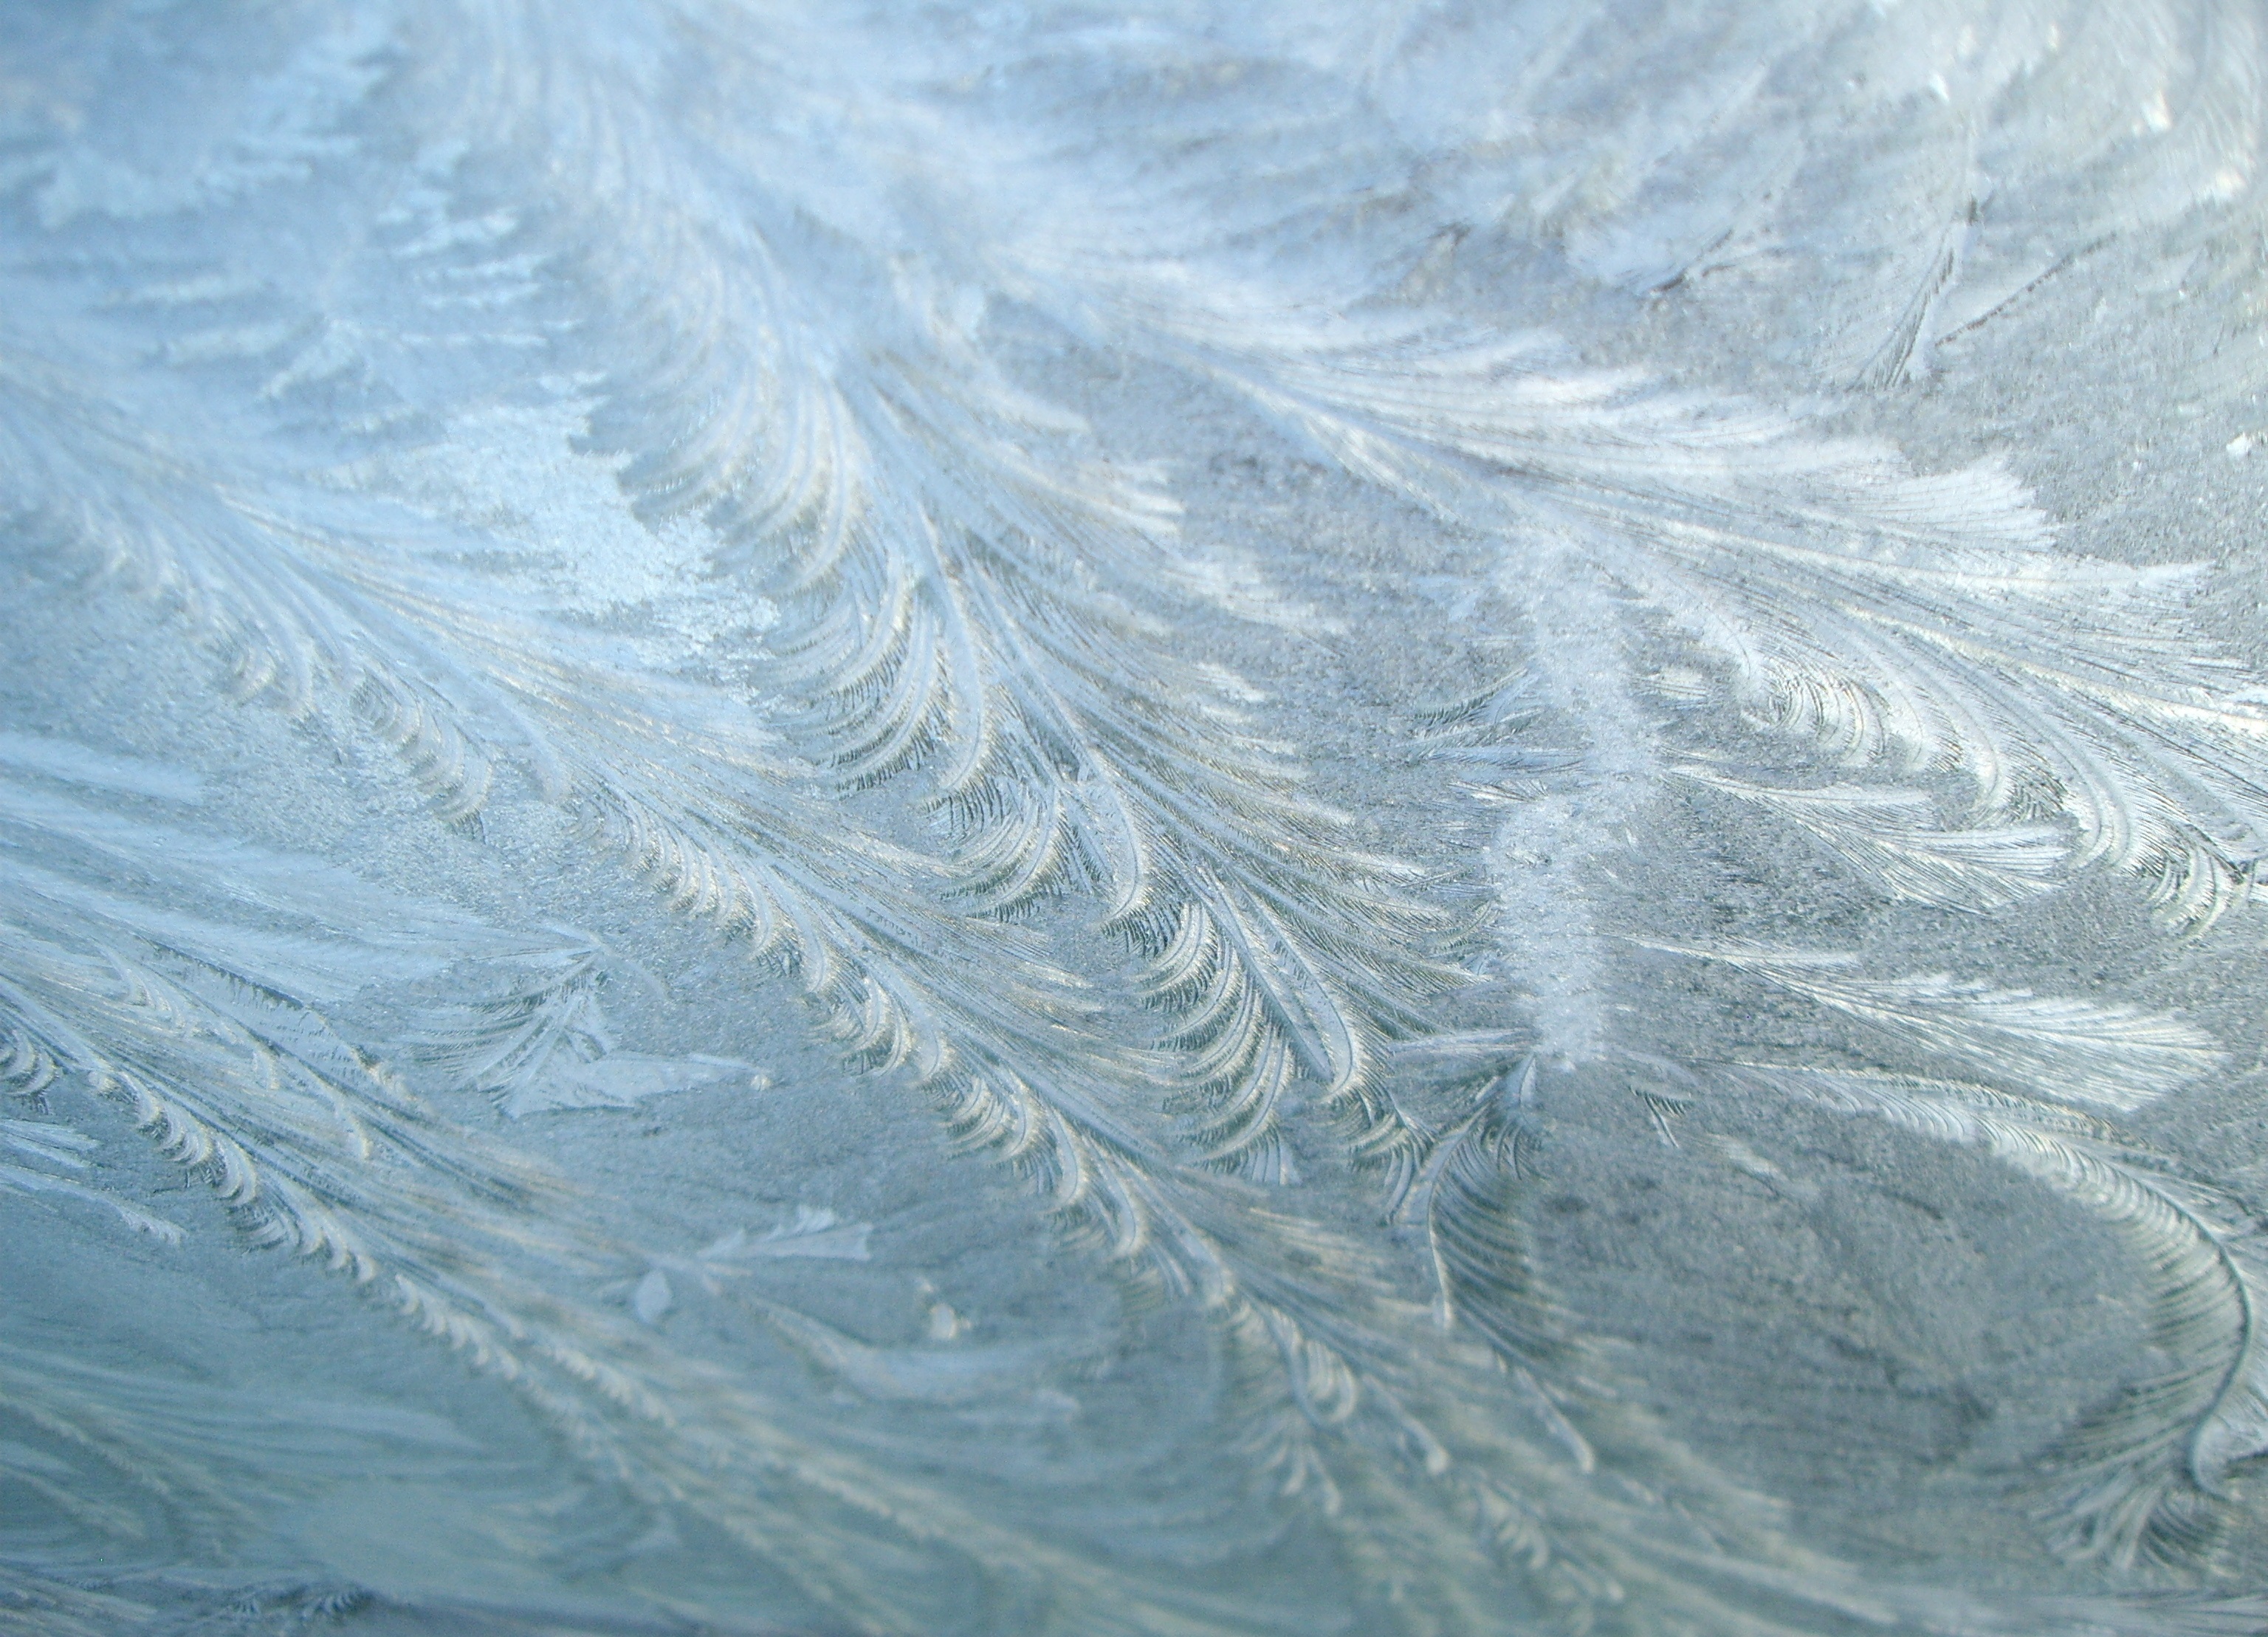
snow, cold, winter, wave, frost, ice, weather, freeze, frozen, icy, chill, piste, cold weather, geological phenomenon, wind wave